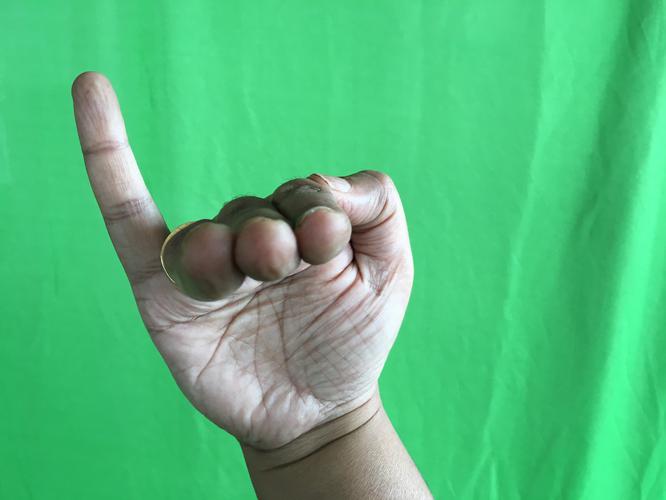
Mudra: Hamsapaksha
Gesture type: double_hand